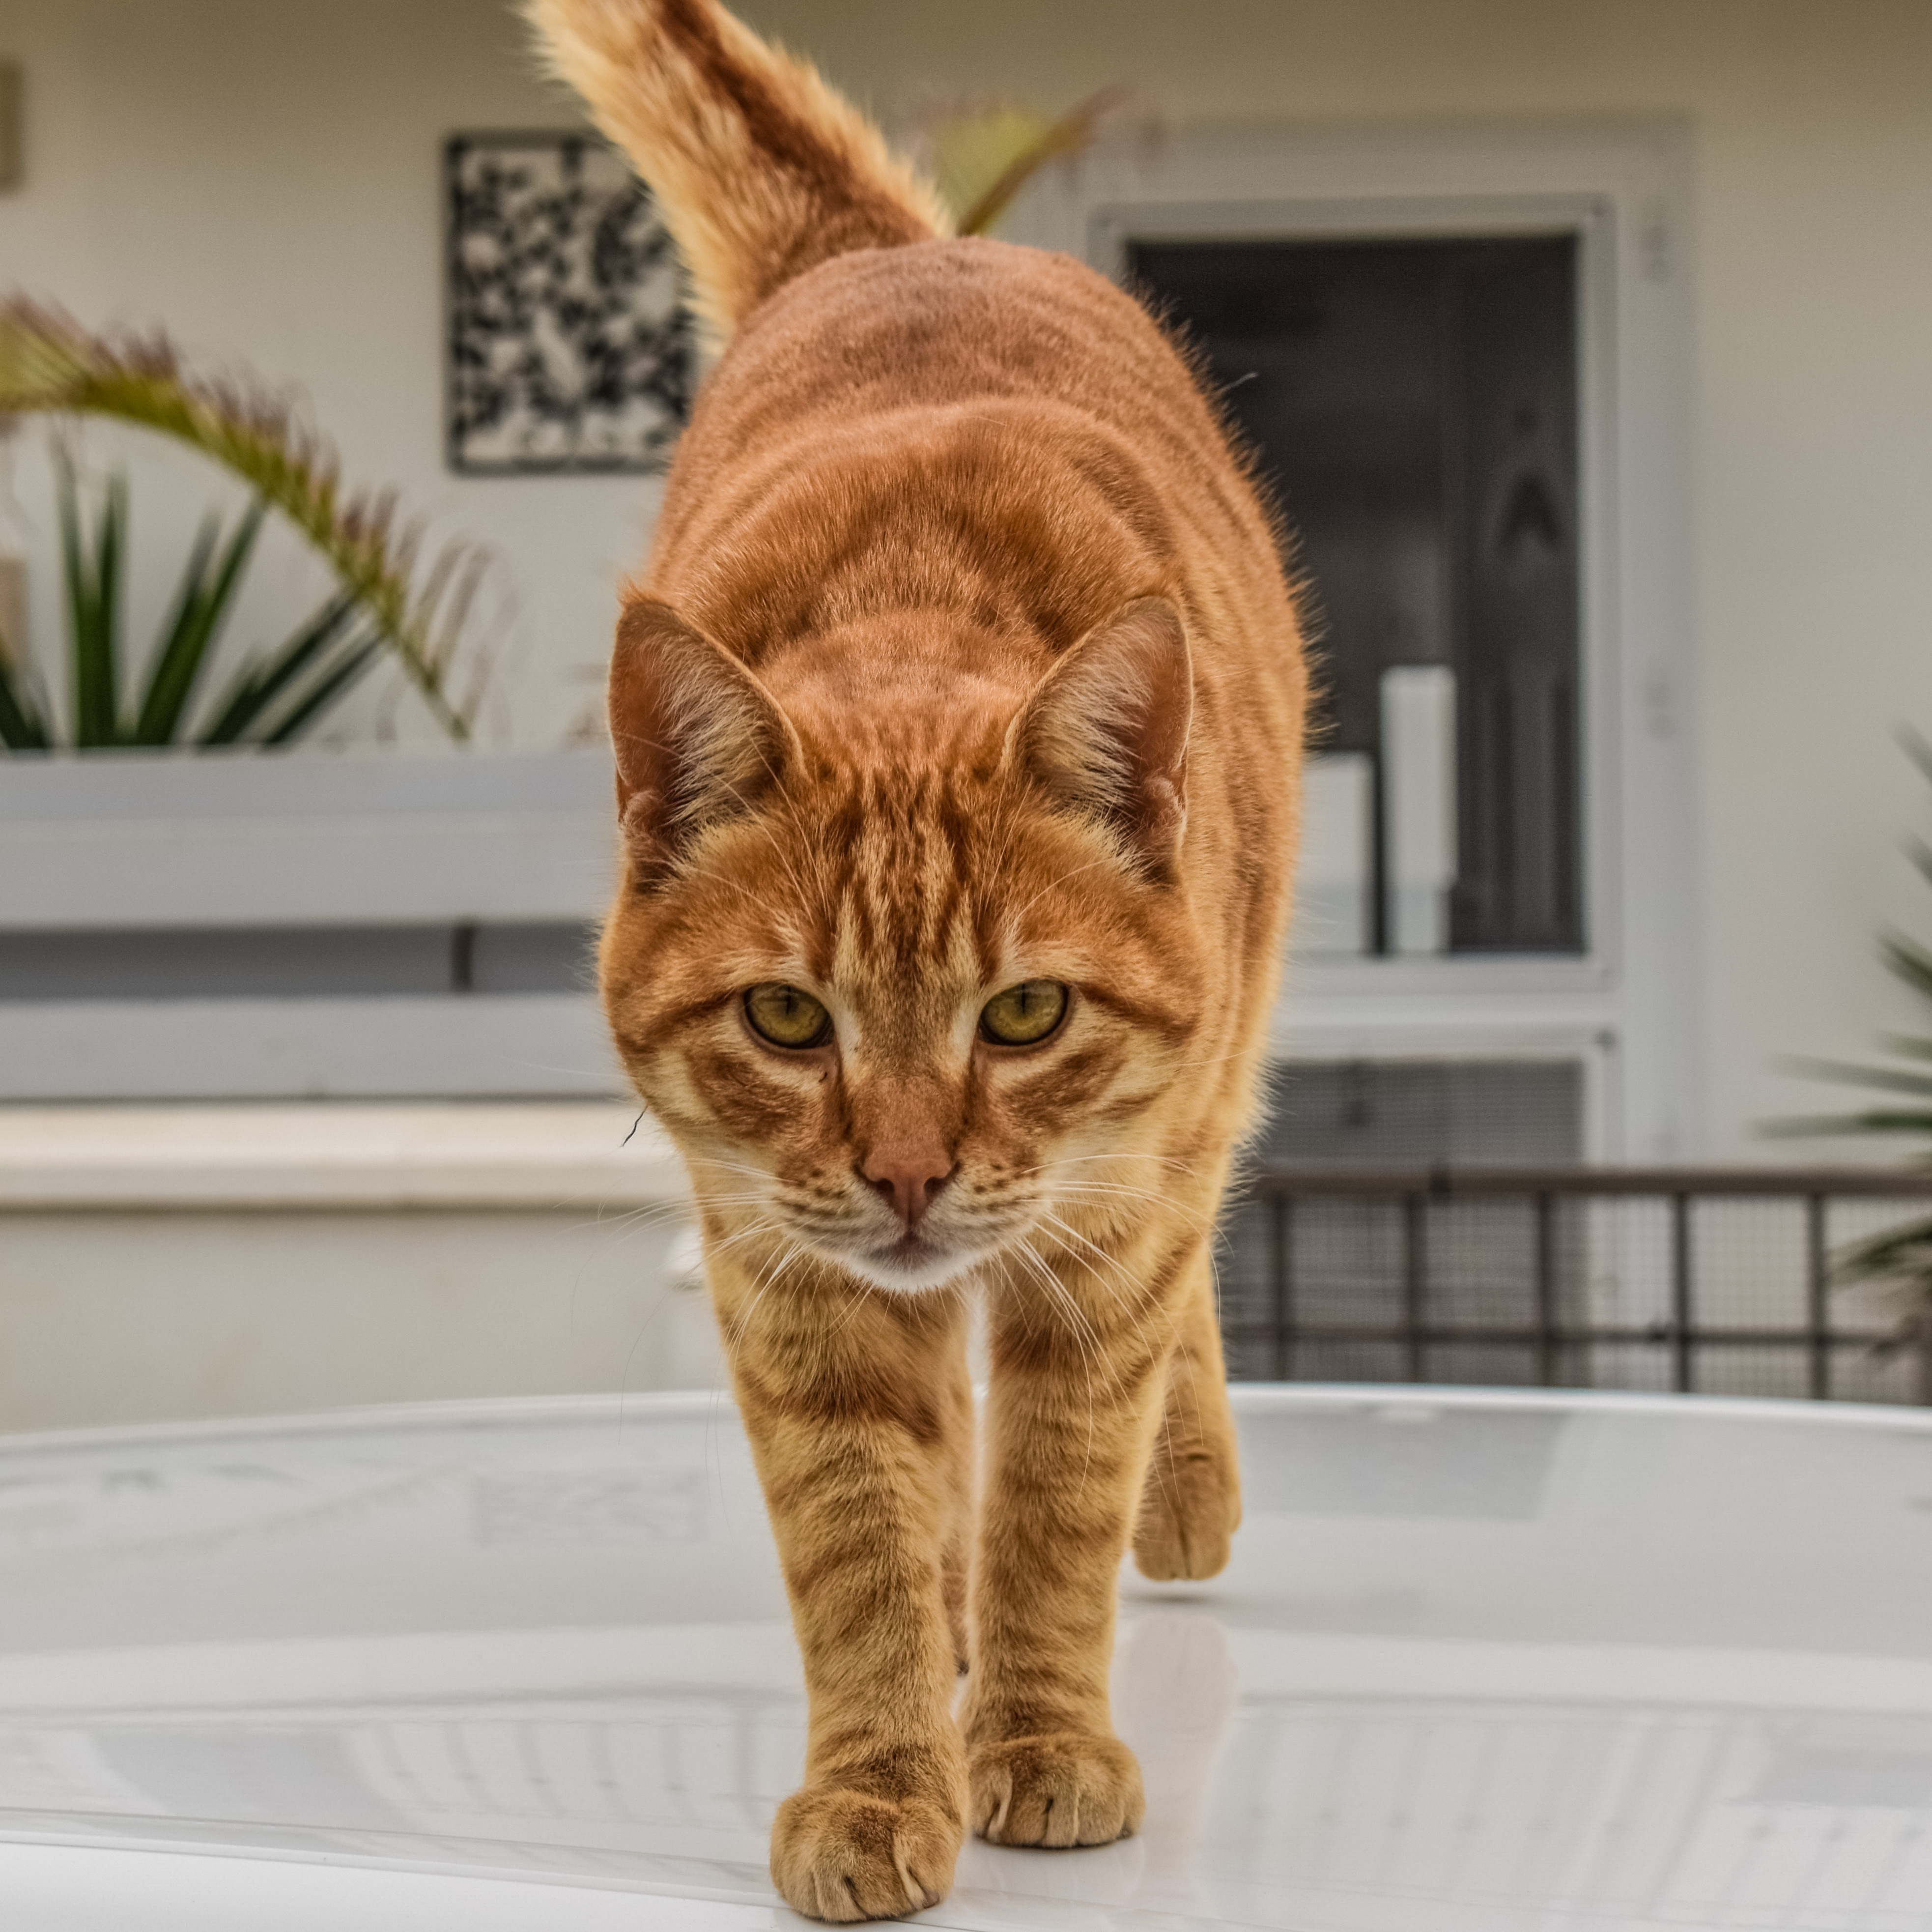
outdoor, animal, cute, looking, pet, orange, kitten, cat, tabby, mammal, nose, eyes, whiskers, vertebrate, domestic, curious, tabby cat, bengal, european shorthair, small to medium sized cats, cat like mammal, domestic short haired cat